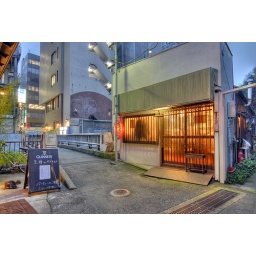
A small bar/restaurant down a back street in Shibuya. Note the sign for Guinness on draught opposite.